Kraft Television Theatre

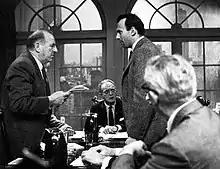
Ed Begley, Everett Sloane and Richard Kiley in Rod Serling's "Patterns" on "Kraft Television Theatre" (1955)

Kraft Television Theatre is an American anthology drama television series running from 1947 to 1958. It began May 7, 1947, on NBC, airing at 7:30 p.m. on Wednesday evenings until December of that year. It first promoted MacLaren's Imperial Cheese, which was advertised nowhere else. In January 1948, it moved to 9 p.m. on Wednesdays, continuing in that timeslot until 1958. Initially produced by the J. Walter Thompson advertising agency, the live hour-long series offered television plays with new stories and new characters each week, in addition to adaptations of such classics as "A Christmas Carol" and "Alice in Wonderland". The program was broadcast live from Studio 8-H at 30 Rockefeller Plaza, currently the home of "Saturday Night Live".